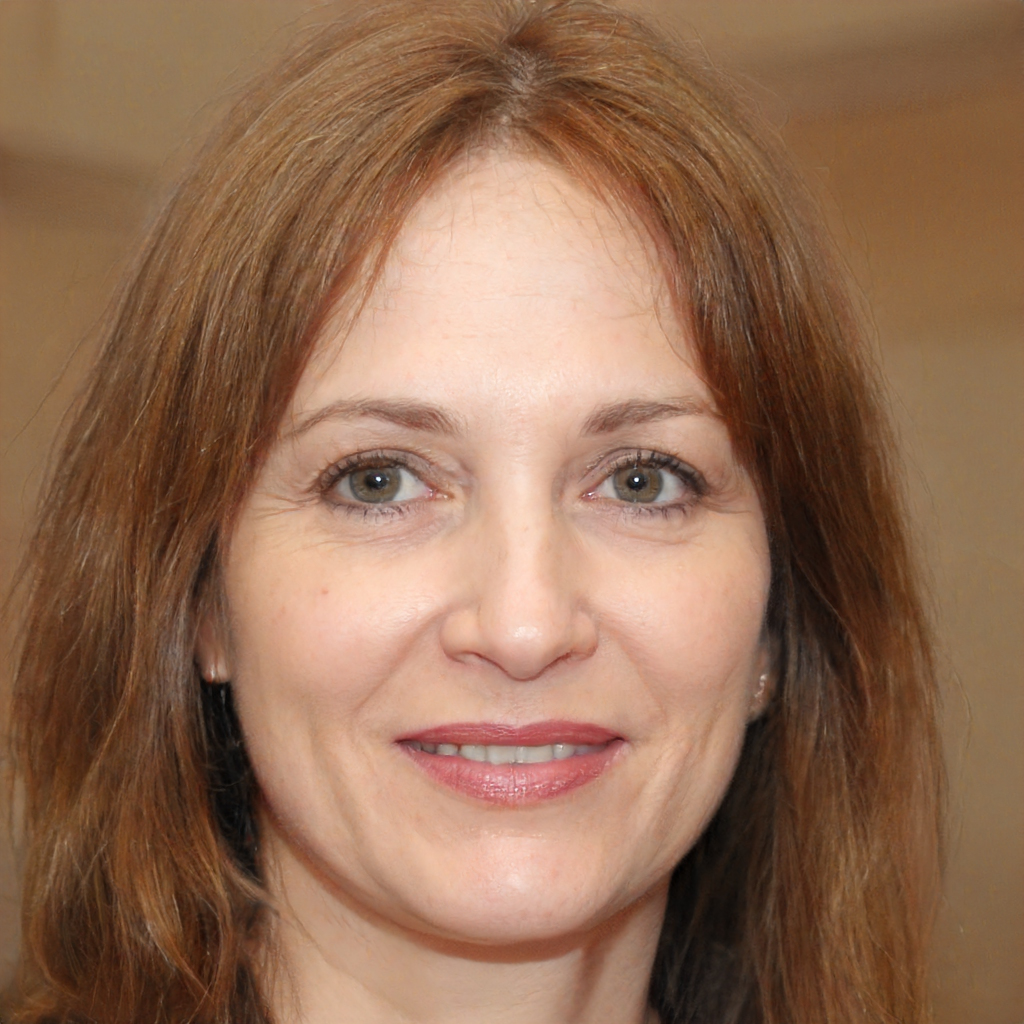
Label: No Watermark